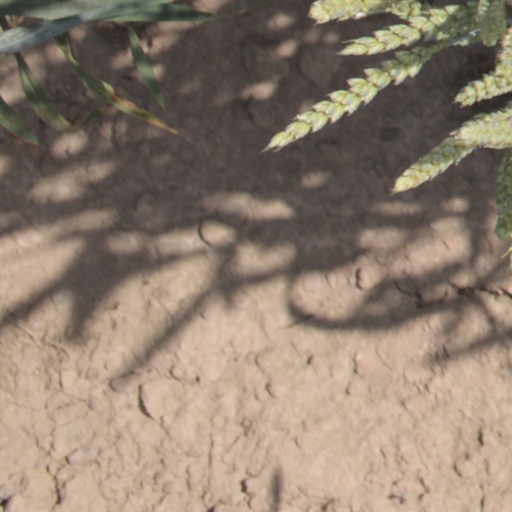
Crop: wheat